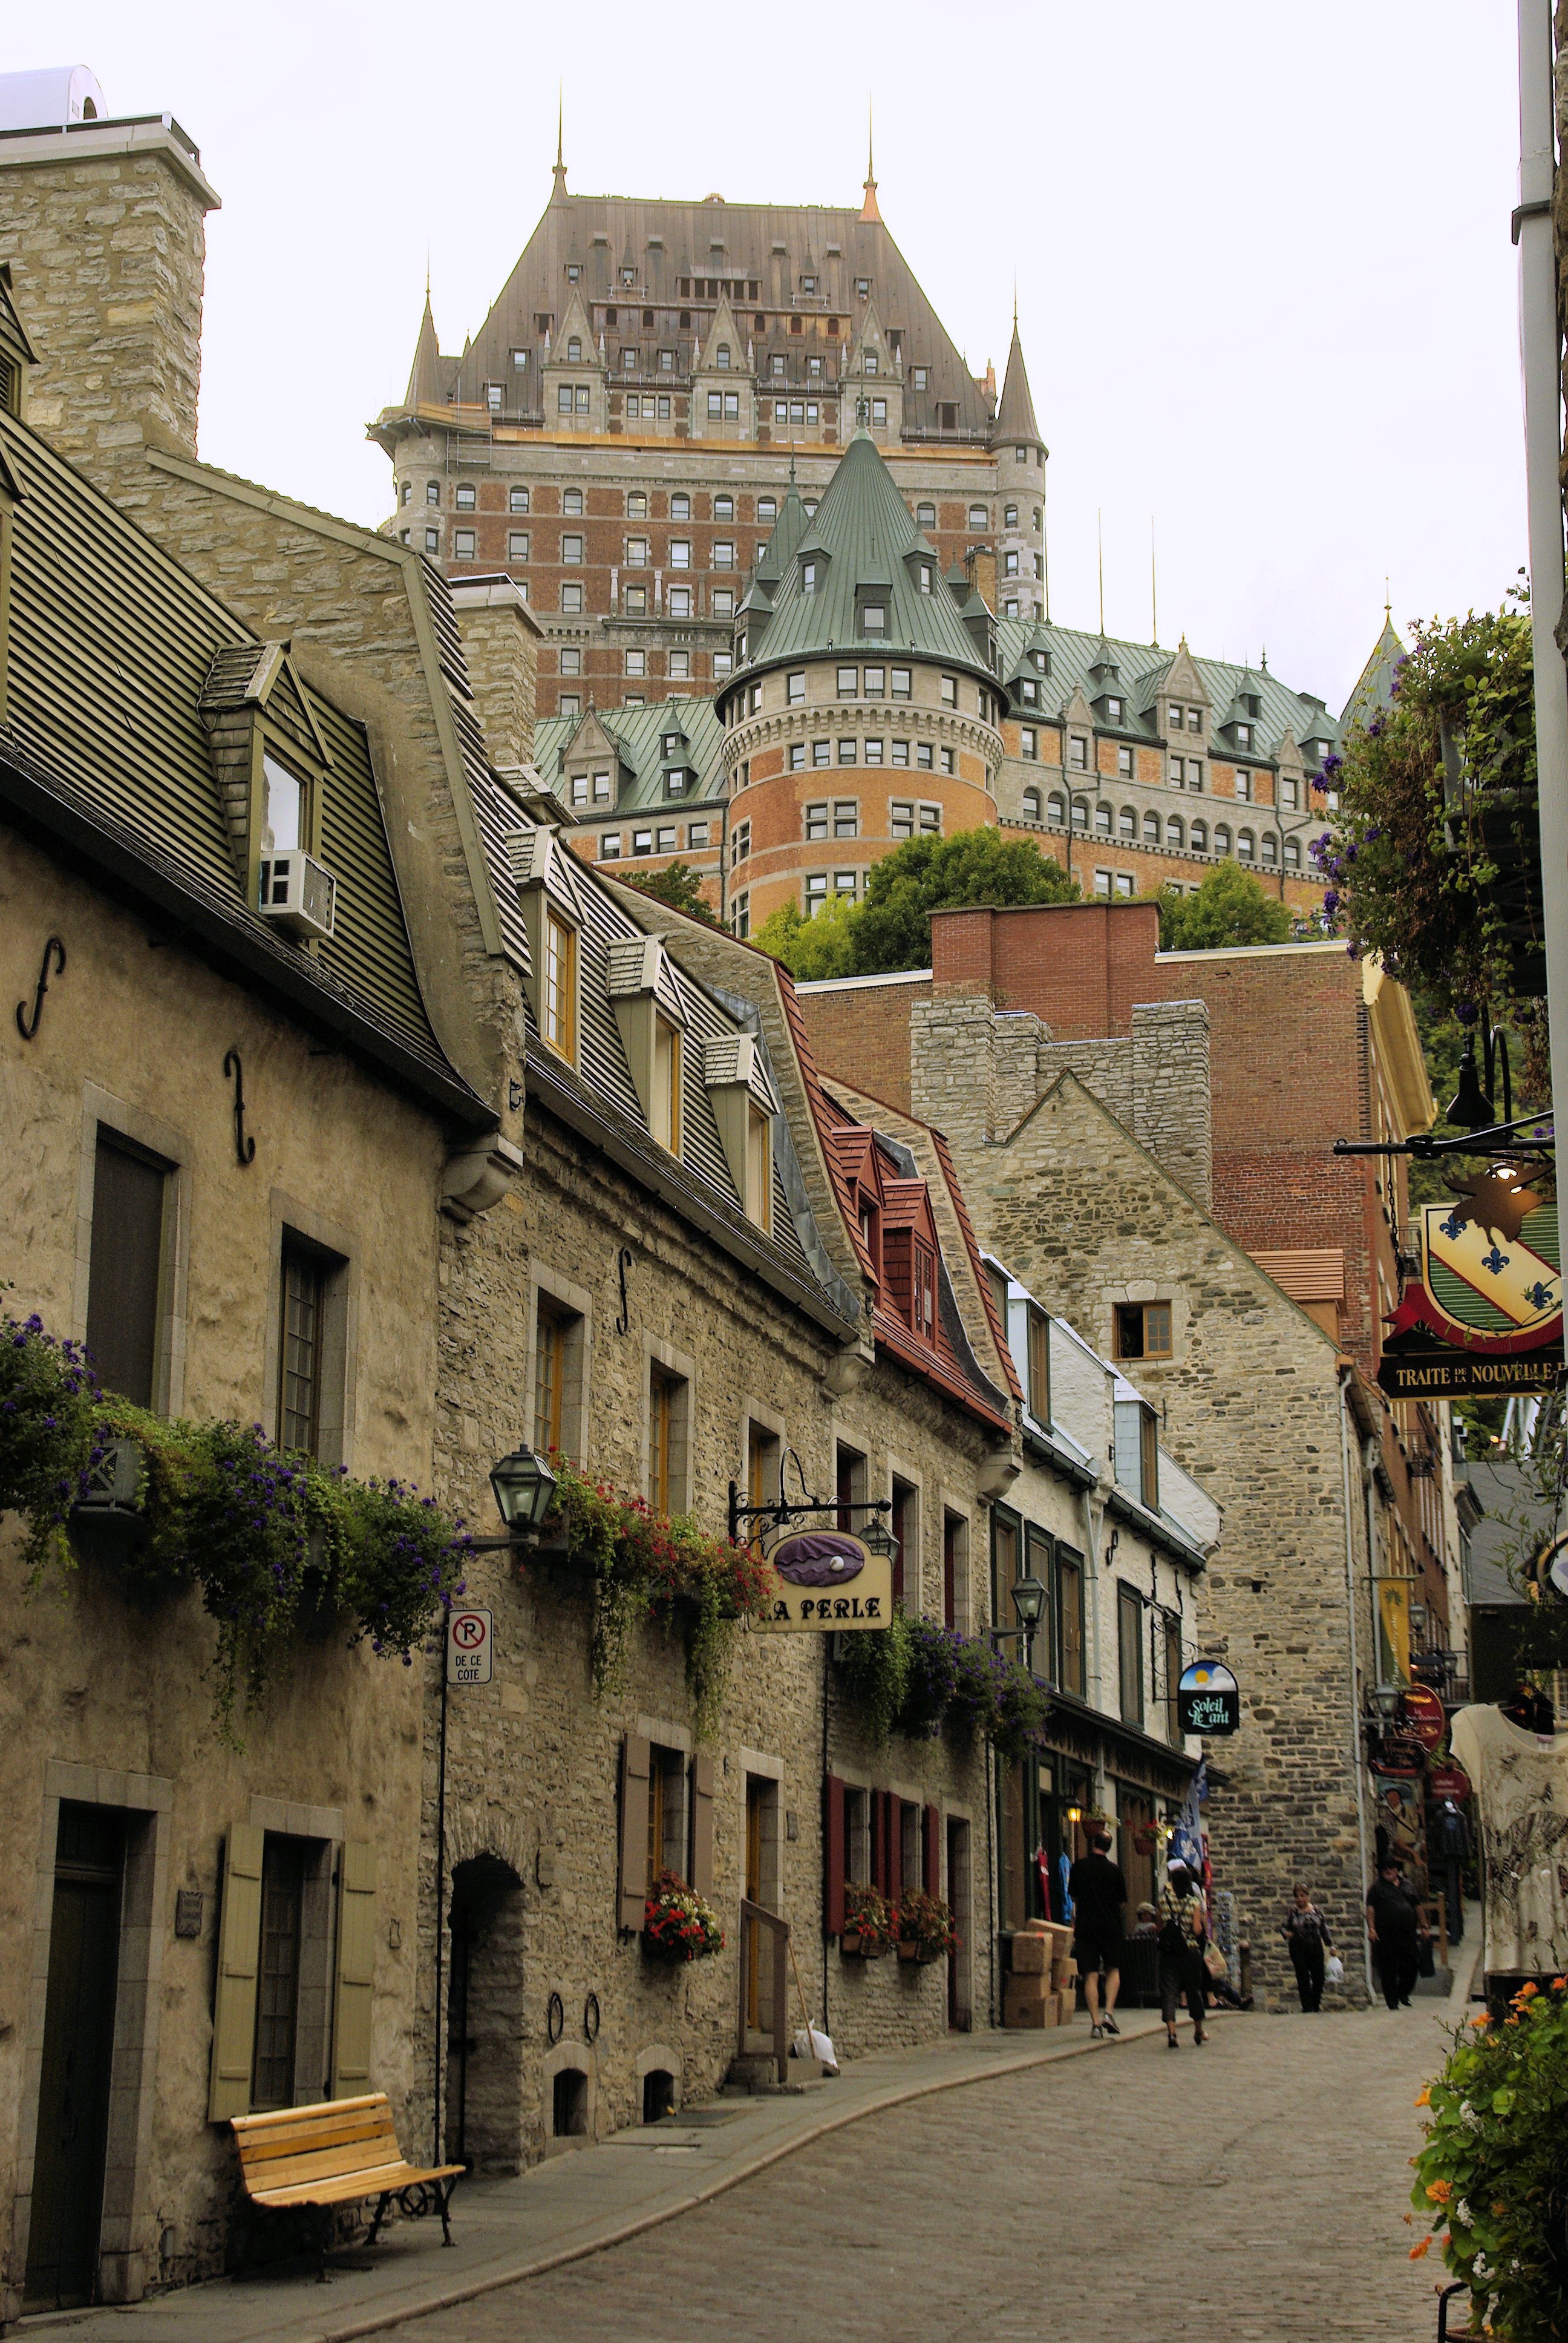
architecture, road, street, house, town, alley, city, cityscape, travel, village, castle, facade, old town, frontenac, canada, infrastructure, quebec, middle ages, neighbourhood, urban area, ancient history, residential area, grand street, human settlement